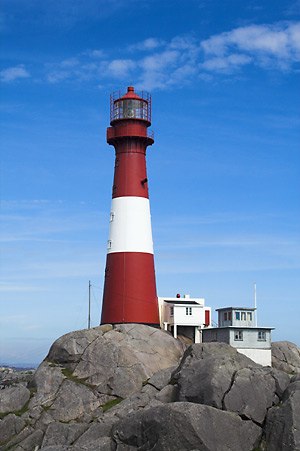
Eigerøy / Bebyggelse
Eigerøy fyr på Midbrødøya ud for Nordre Eigerøya.
Eigerøya er en ø ud for Egersund i Rogaland fylke i Norge. Øen har forbindelse til fastlandet over Eigerøy bro, som stod færdig i 1951. Øen har flere kendte virksomheder og attraktioner: Aker Solutions, C-Map, Simrad, Eigerøy fyr og krigsminder fra anden verdenskrig.